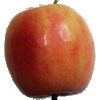
Label: Apple Pink Lady 1